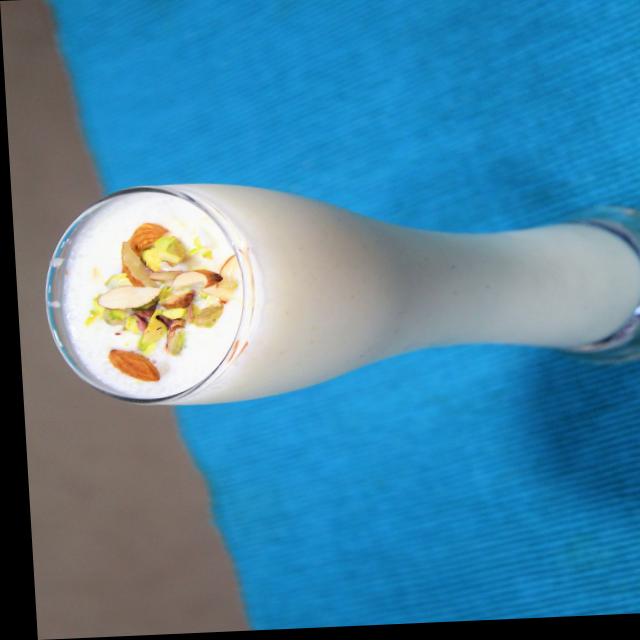
Dish: lassi